FitzAlan

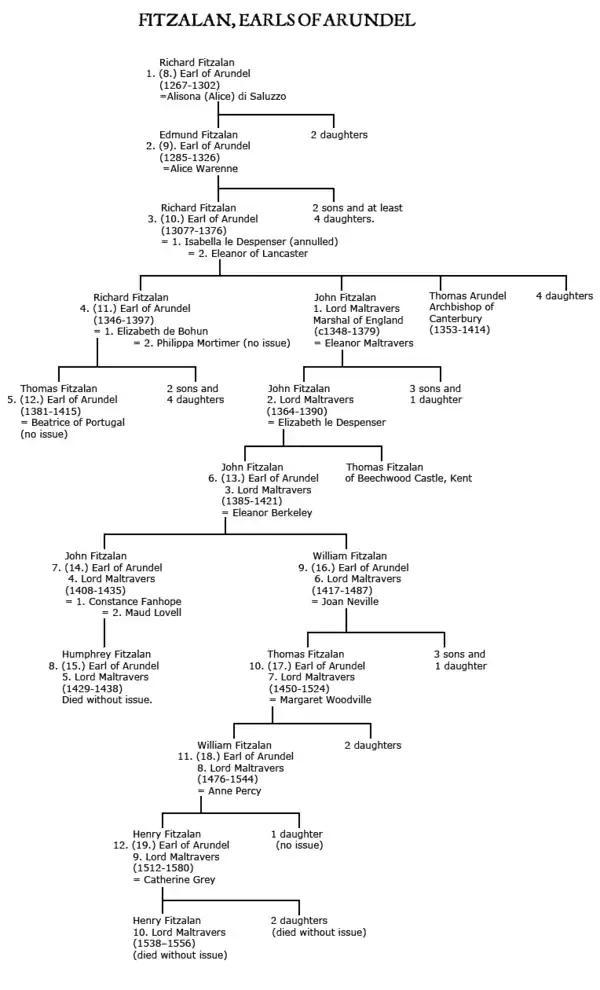
family tree of FitzAlan family, earls of Arundel

FitzAlan is an English patronymic surname of Anglo-Norman origin, descending from the Breton knight Alan fitz Flaad (died 1120), who accompanied King Henry I to England on his succession. He was grandson of the Seneschal of the Bishop of Dol. The FitzAlan family shared a common patrilineal ancestry with the House of Stuart.